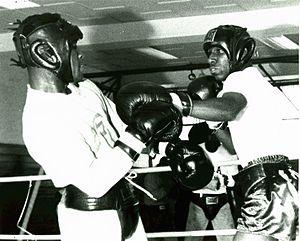
Charles Brown est un boxe américain né le 28 février 1939 à Cincinnati, Ohio.